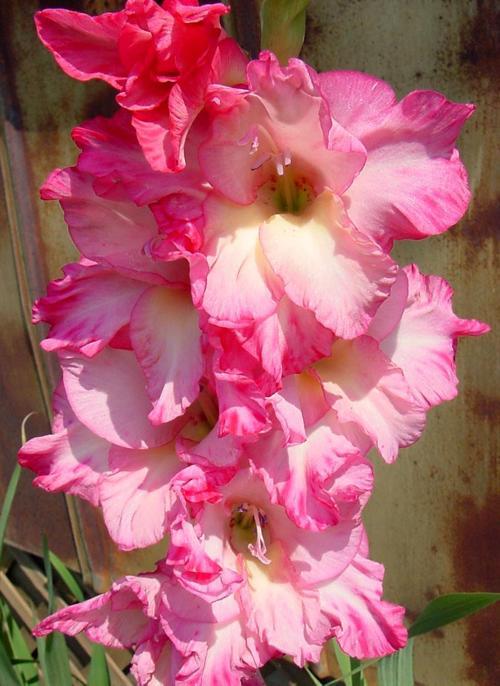
Label: sword lily